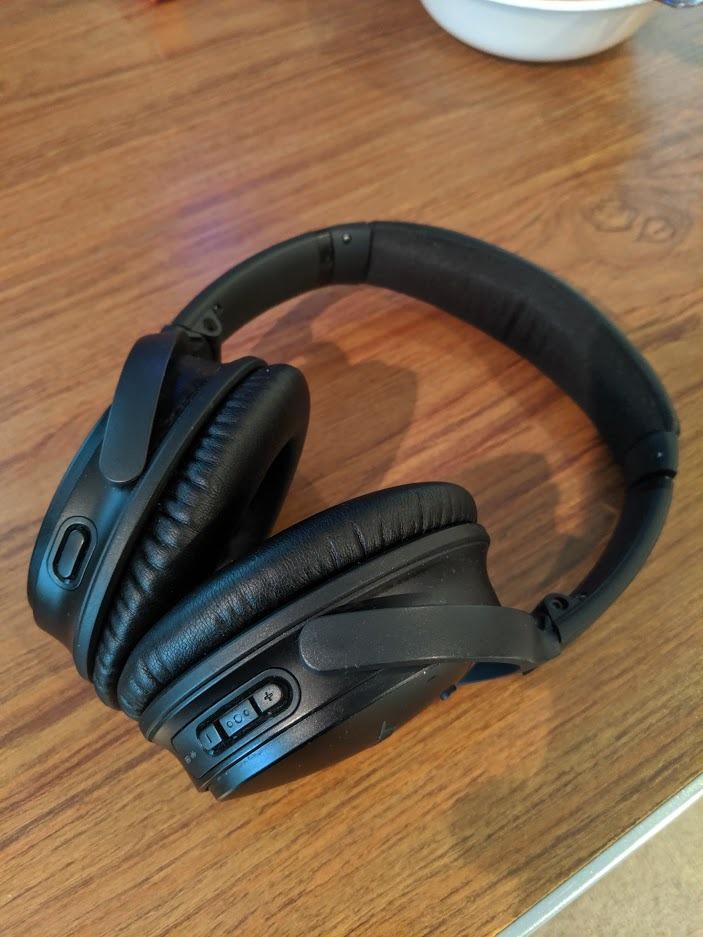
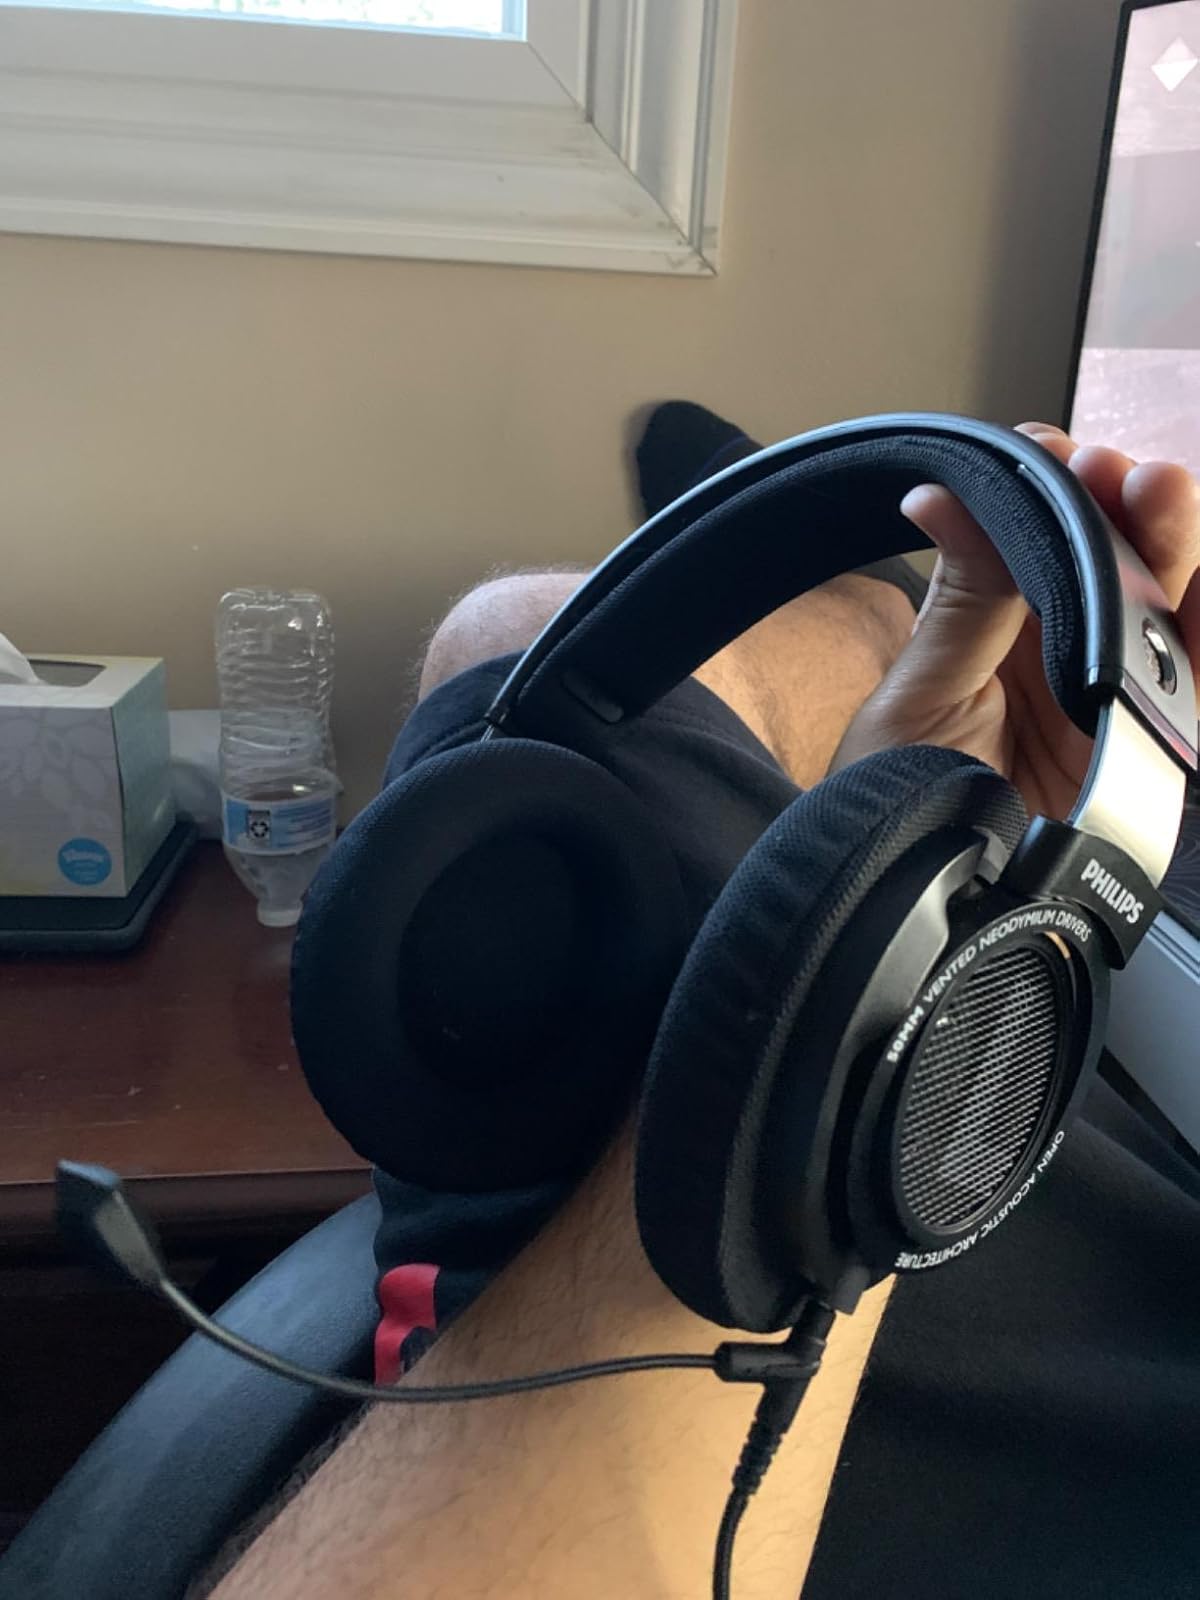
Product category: headphones
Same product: no